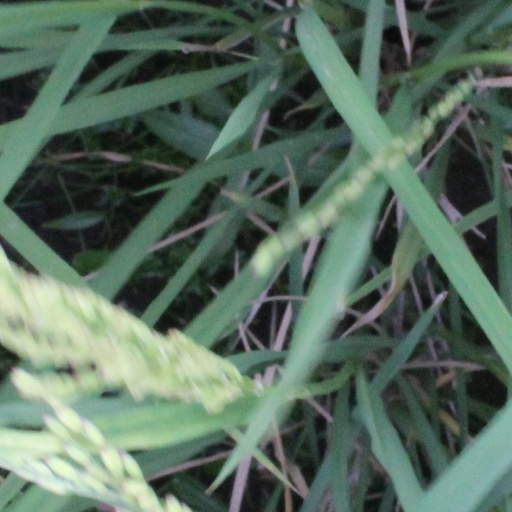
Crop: rice